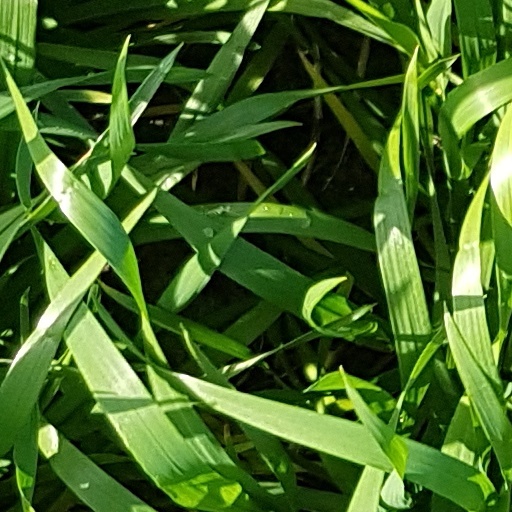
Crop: wheat